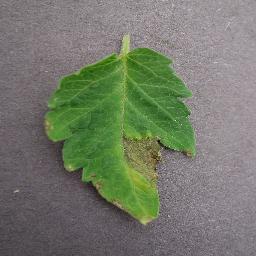
Label: Tomato___Late_blight